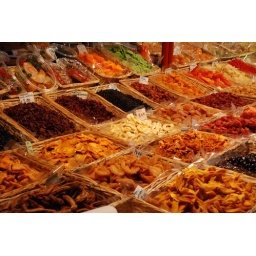
Dried fruit looks like baskets of jewels under the spotlights of the Florentine market.